Antony Phillipson

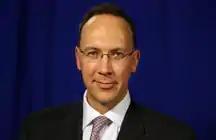

Antony John Phillipson, (born 13 January 1971) is a British diplomat, and as of 2021, British High Commissioner to South Africa. He was High Commissioner to Singapore from 2011 to April 2015, and from 2017 to June 2021 was the British Consul-General in New York and Her Majesty's Trade Commissioner for North America.